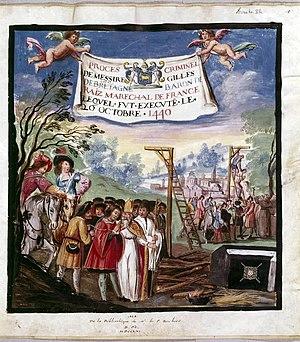
Exécution de Gilles de Rais (gibet et bûcher). Deux angelots déploient une banderole figurant les armes de Jean Bouhier, président à mortier au parlement de Dijon (d'azur au chevron d'or, accompagné en chef de deux croissants d'argent, et en pointe d'une tête de bœuf d'or). La miniature est raturée, l'indication erronée «
Gilles de Montmorency-Laval, plus connu sous le nom de Gilles de Rais en référence à son titre de baron de Retz, né au château de Champtocé-sur-Loire à une date inconnue, mort le 26 octobre 1440 à Nantes, est un chevalier et seigneur de Bretagne, d'Anjou, du Poitou, du Maine et d'Angoumois.